Bad Men of the Border

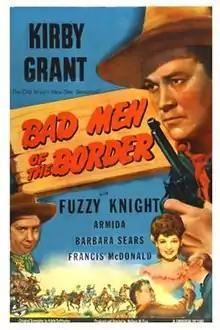
Theatrical release poster

Bad Men of the Border is a 1945 American Western film directed by Wallace Fox and written by Adele Buffington. The film stars Kirby Grant, Fuzzy Knight, Armida, John Eldredge, Barbara Sears and Edward Howard. The film was released on September 28, 1945, by Universal Pictures.